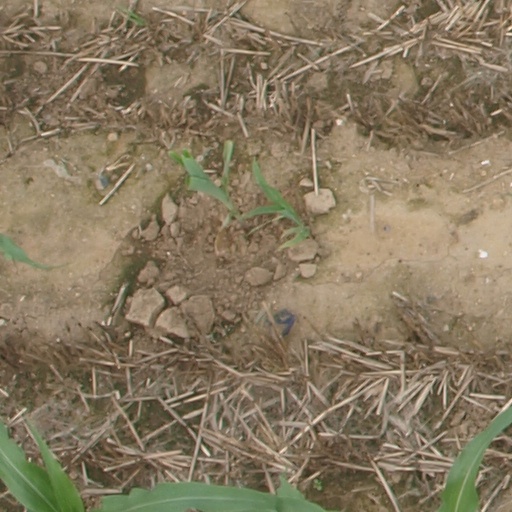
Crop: maize; corn